Jerusalem

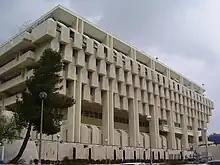
Bank of Israel

At the end of 2008 the population of East Jerusalem was 456,300, comprising 60% of Jerusalem's residents. Of these 195,500 (43%) were Jews, (comprising 40% of the Jewish population of Jerusalem as a whole), and 260,800 (57%) were Muslim (comprising 98% of the Muslim population of Jerusalem). In 2008 the Palestinian Central Bureau of Statistics reported the number of Palestinians living in East Jerusalem was 208,000 according to a recently completed census.